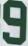
Number: 9